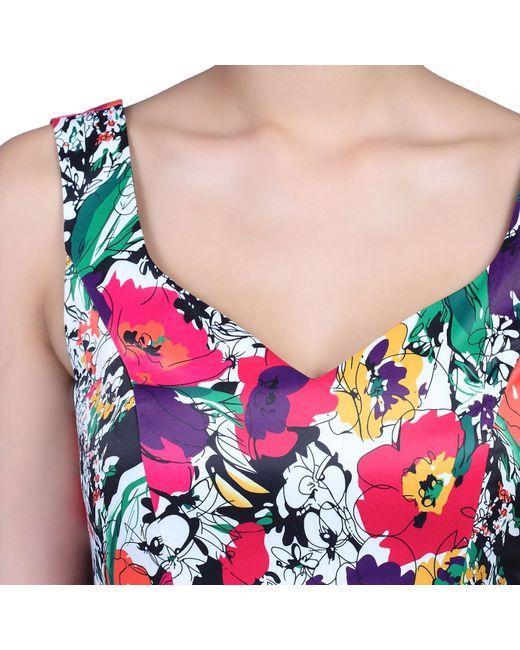
Ärmelloses Freizeitkleid mit mehrfarbigem Blumendruck und V-Ausschnitt